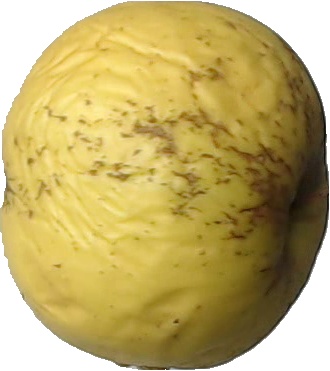
Label: apple_golden_1